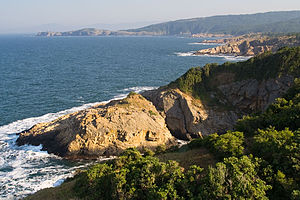
Bulgarien / Geografi
Venstre: Pirinbjergene i det vestlige Bulgarien